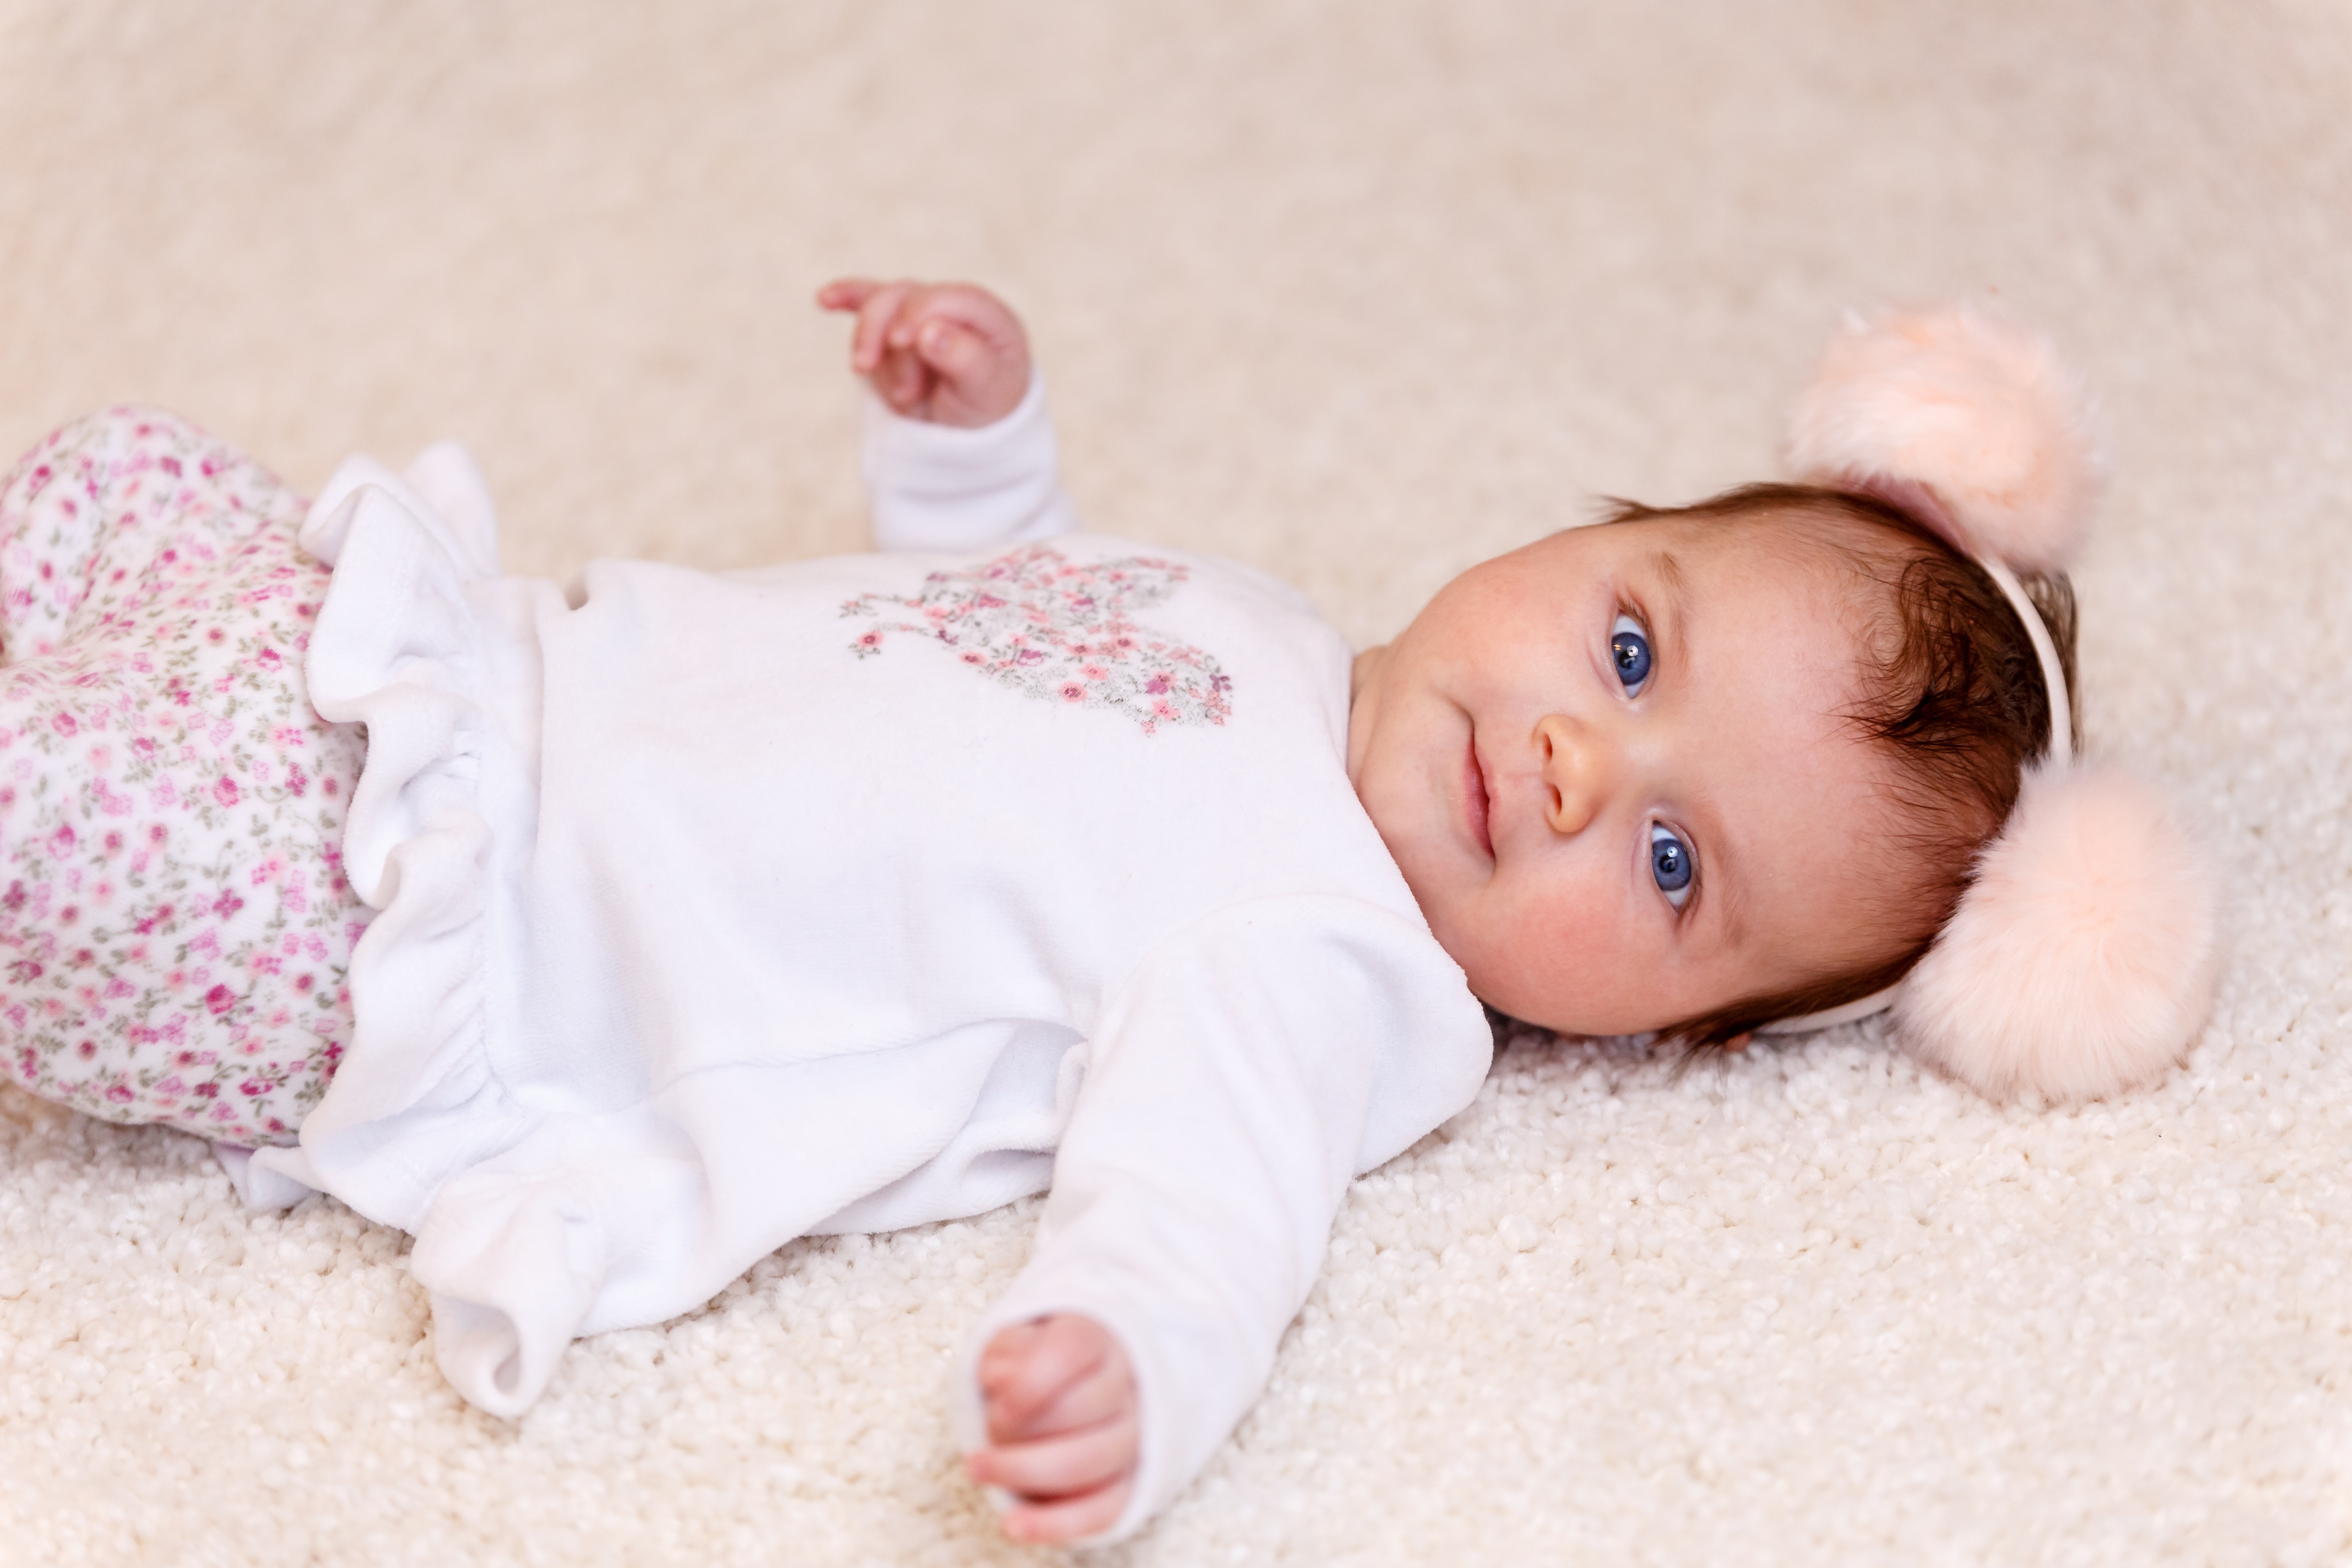
person, photography, play, child, pink, baby, product, infant, toddler, skin, new born, kleidchen, portrait photography, bedtime, human positions, funny hairband